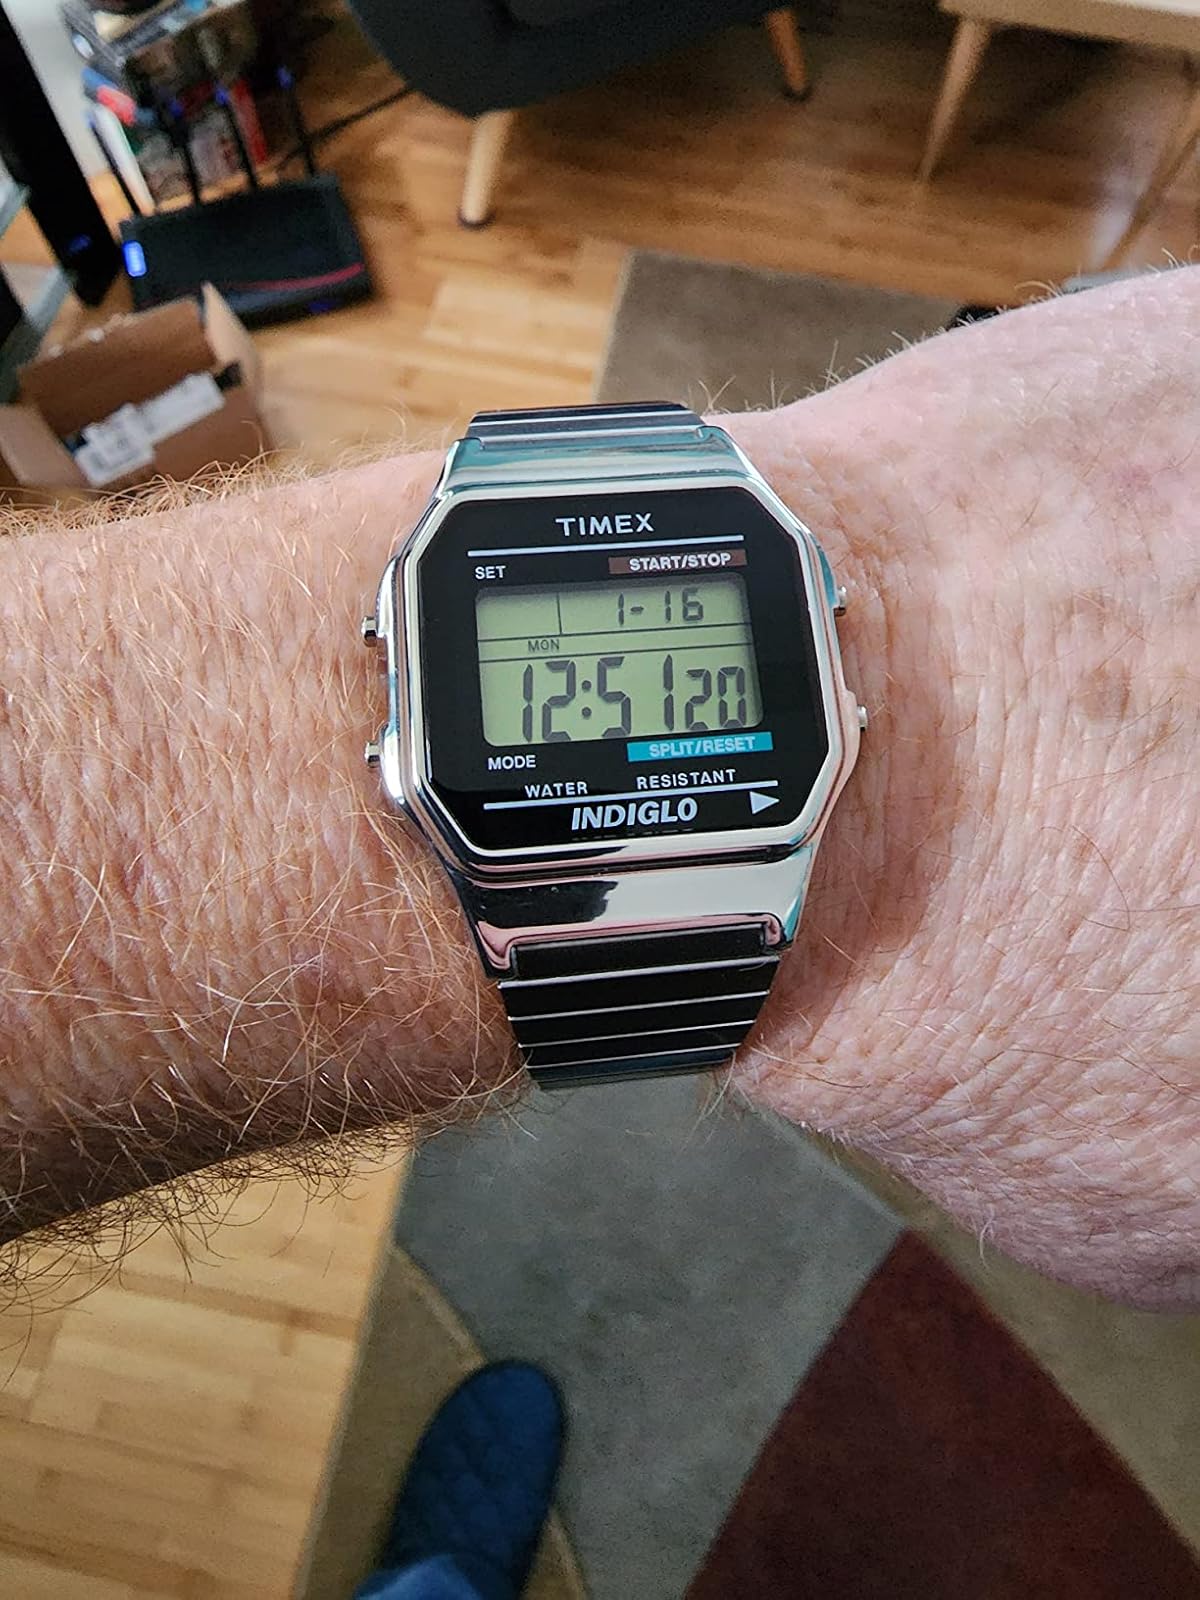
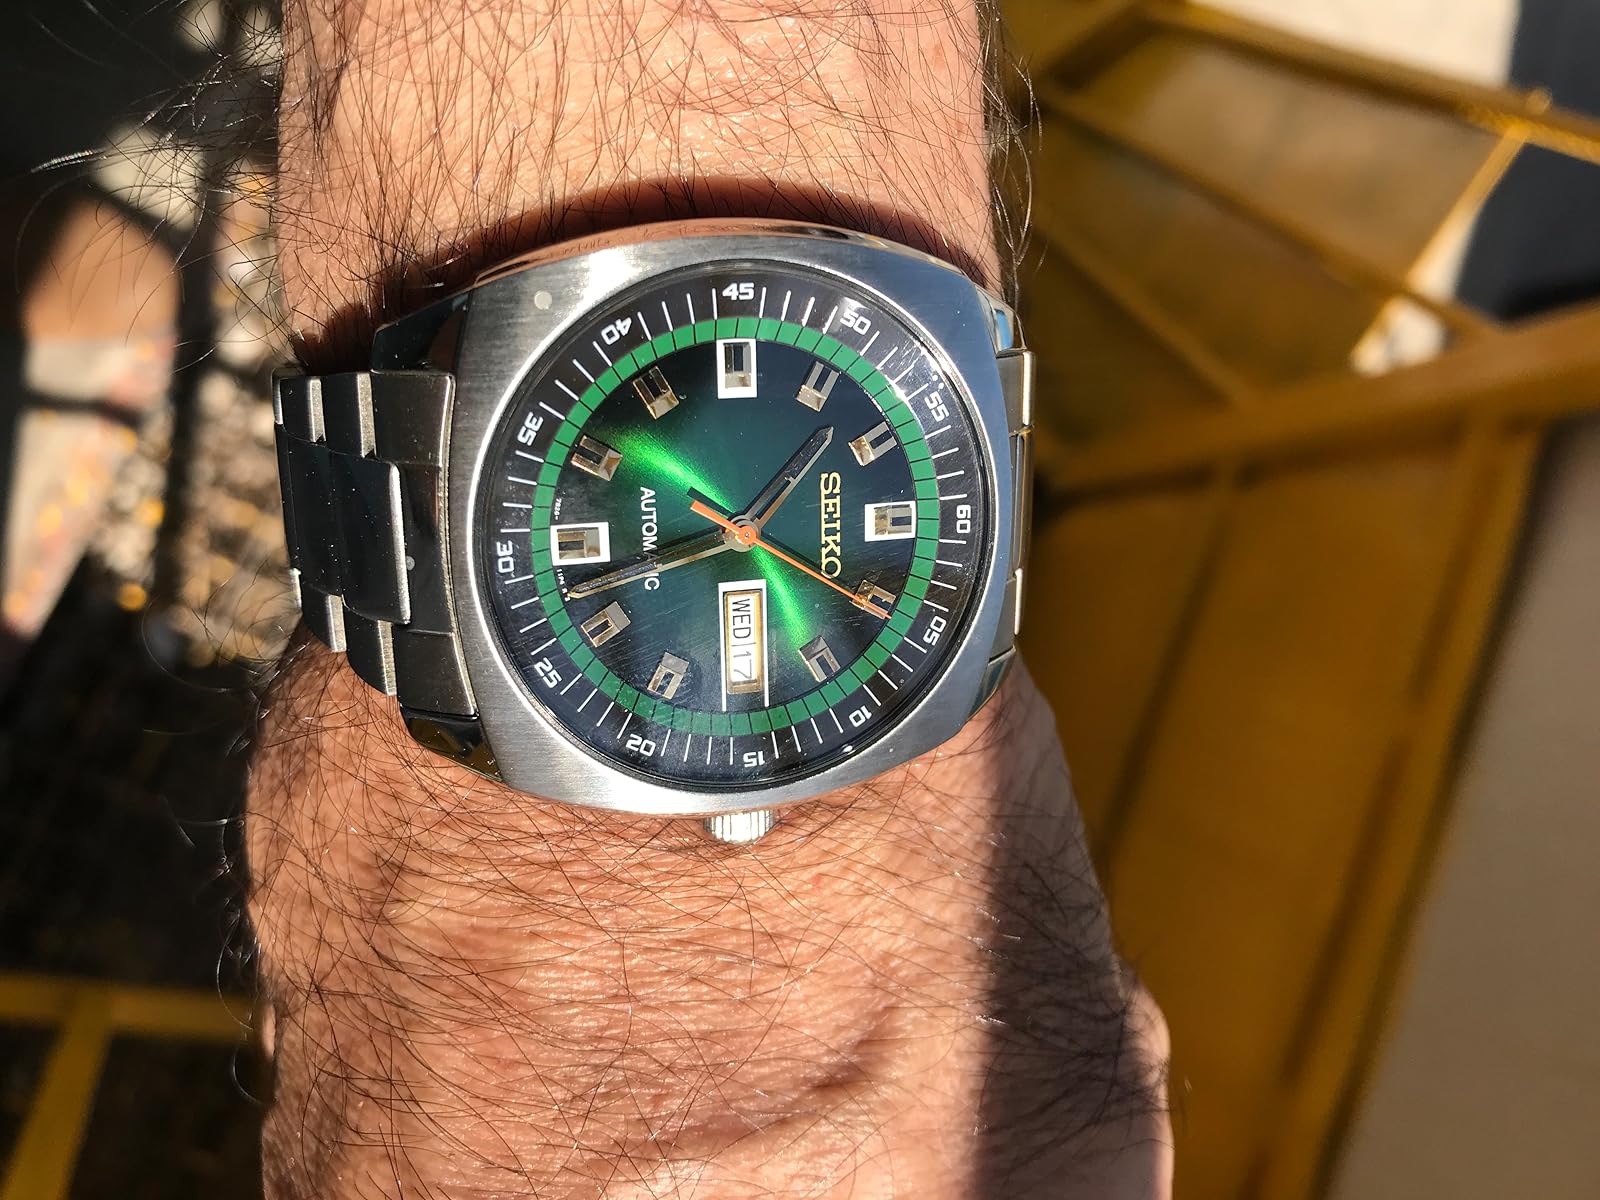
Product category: accessories_watch
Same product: no